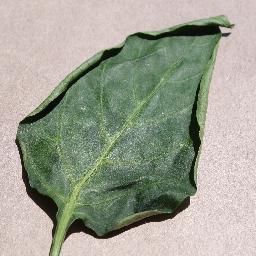
Label: Pepper,_bell___healthy